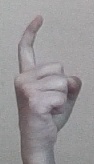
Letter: ra